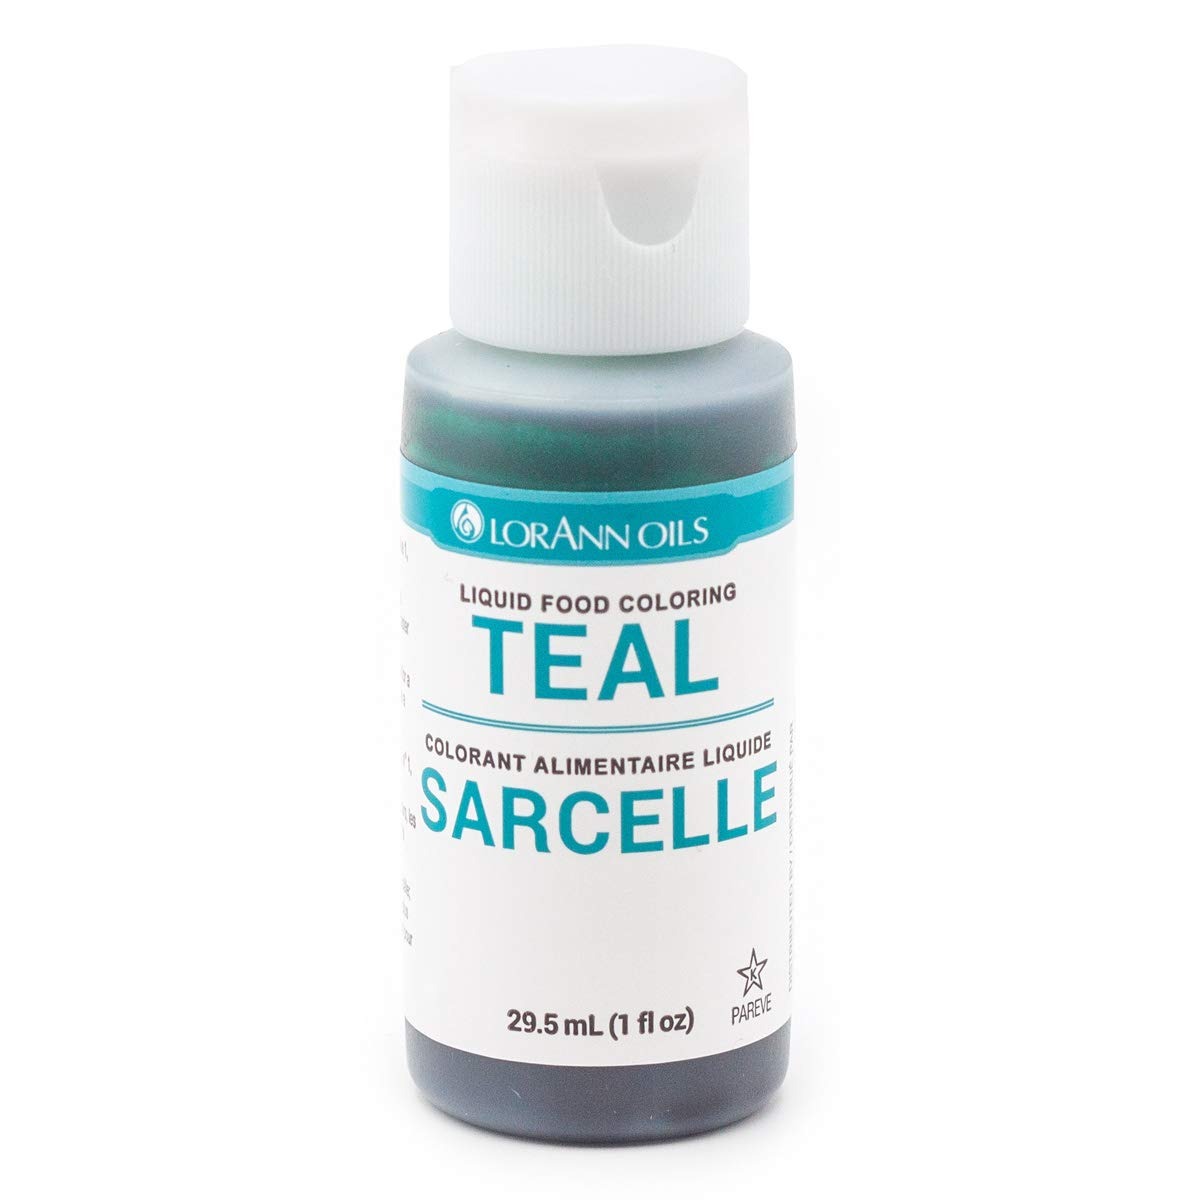
Item Name: LorAnn Teal Liquid Food Color, 1 ounce squeeze bottle
Bullet Point 1: Produces the softest level of color. (Note: LorAnn’s liquid coloring is professional strength and is more concentrated than typical grocery-store liquid food coloring).
Bullet Point 2: To use: Add liquid food coloring by the drop until desired color level is achieved.
Product Description: This meticulously crafted product offers not just a color but an experience, enhancing the visual appeal of your edible masterpieces. The 1-ounce squeeze bottle holds a world of potential within its compact frame. Crafted with professionals and home cooks in mind, LorAnn's formula boasts exceptional concentration. This means you'll require only a small quantity to achieve your desired shade, ensuring that your bottle lasts through numerous culinary endeavors. Your cakes, cookies, frostings, fondants, beverages, and other treats will retain their captivating teal charm.
Value: 1.0
Unit: Fl Oz

Price: 7.44